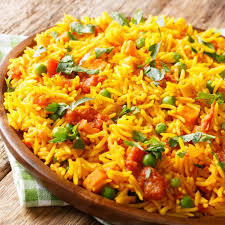
Label: trash